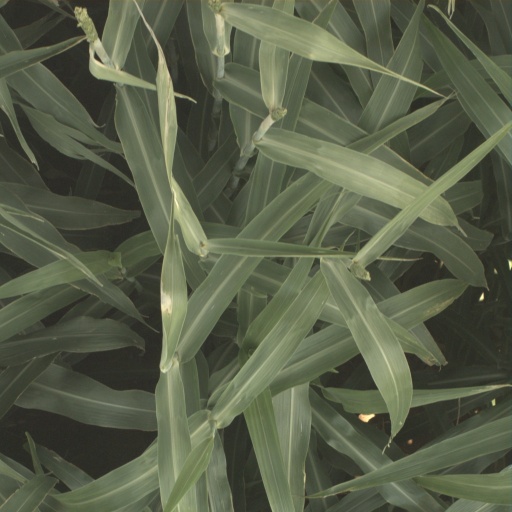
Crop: sorghum